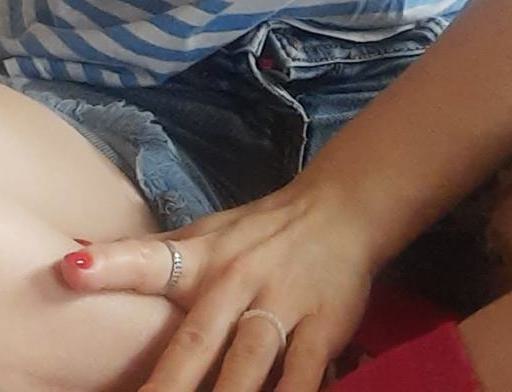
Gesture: no_gesture